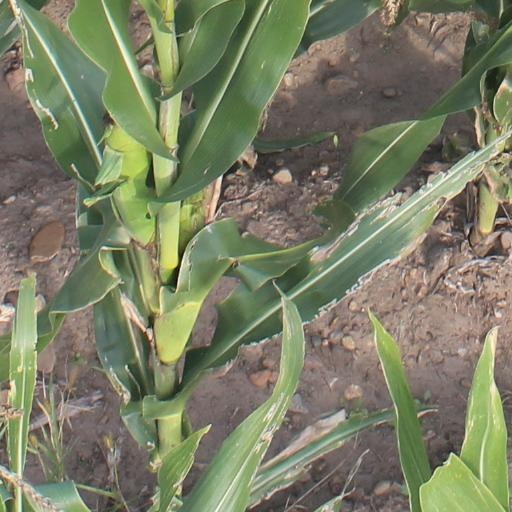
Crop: maize; corn